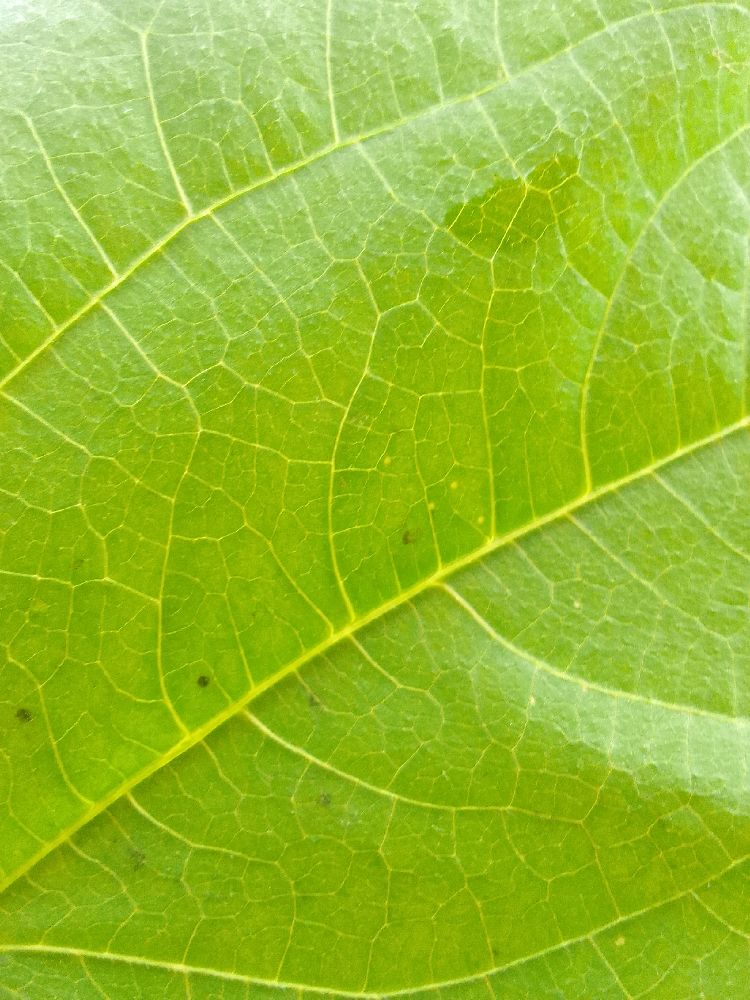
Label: healthy